Magnetic sail

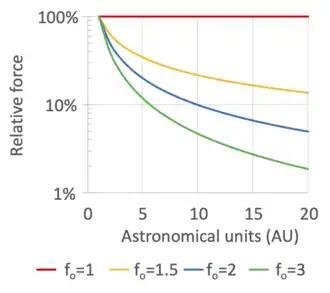

The falloff rate formula_2 has a significant impact on performance or the mode of operation accelerating away from the Sun where the mass density of ions in the plasma decreases according to an Inverse-square law with distance from the Sun (e.g., AU) increases. The illustration shows in a semi-log plot the impact of falloff rate formula_2 on relative force F from Equation versus distance from the Sun ranging from 1 to 20 AU, the approximate distance of Neptune. The distance to Jupiter is approximately 5 AU. Constant force independent of distance from the Sun for formula_2=1 is stated in several plasma magnet references, for example Slough and Freeze and results from the effective increase in sail blocking area to exactly offset reduced plasma mass density as a magnetic sail spacecraft accelerates in response to the plasma wind force away from the Sun. As seen from the illustration the impact of falloff rate formula_2 on force, and therefore acceleration, becomes grerater as distance from the Sun increases.